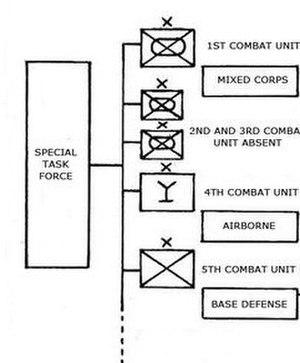
Représentation la Force Opérationnelle Spéciale sous les normes de l'OTAN
Gate - Au-delà de la porte est une série de light novels écrite par Takumi Yanai et illustrée originellement par Daisuke Izuka. Initialement publiée sur Internet à partir de 2006, la série est publiée en volumes reliés depuis 2010 par AlphaPolis. Une adaptation en manga dessinée par Satoru Sao est publiée depuis 2011 par AlphaPolis. Une adaptation en anime produite par le studio A-1 Pictures est diffusée entre juillet 2015 et mars 2016 sur Tokyo MX au Japon et en simulcast sur Wakanim dans les pays francophones.